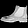
Label: Ankle boot